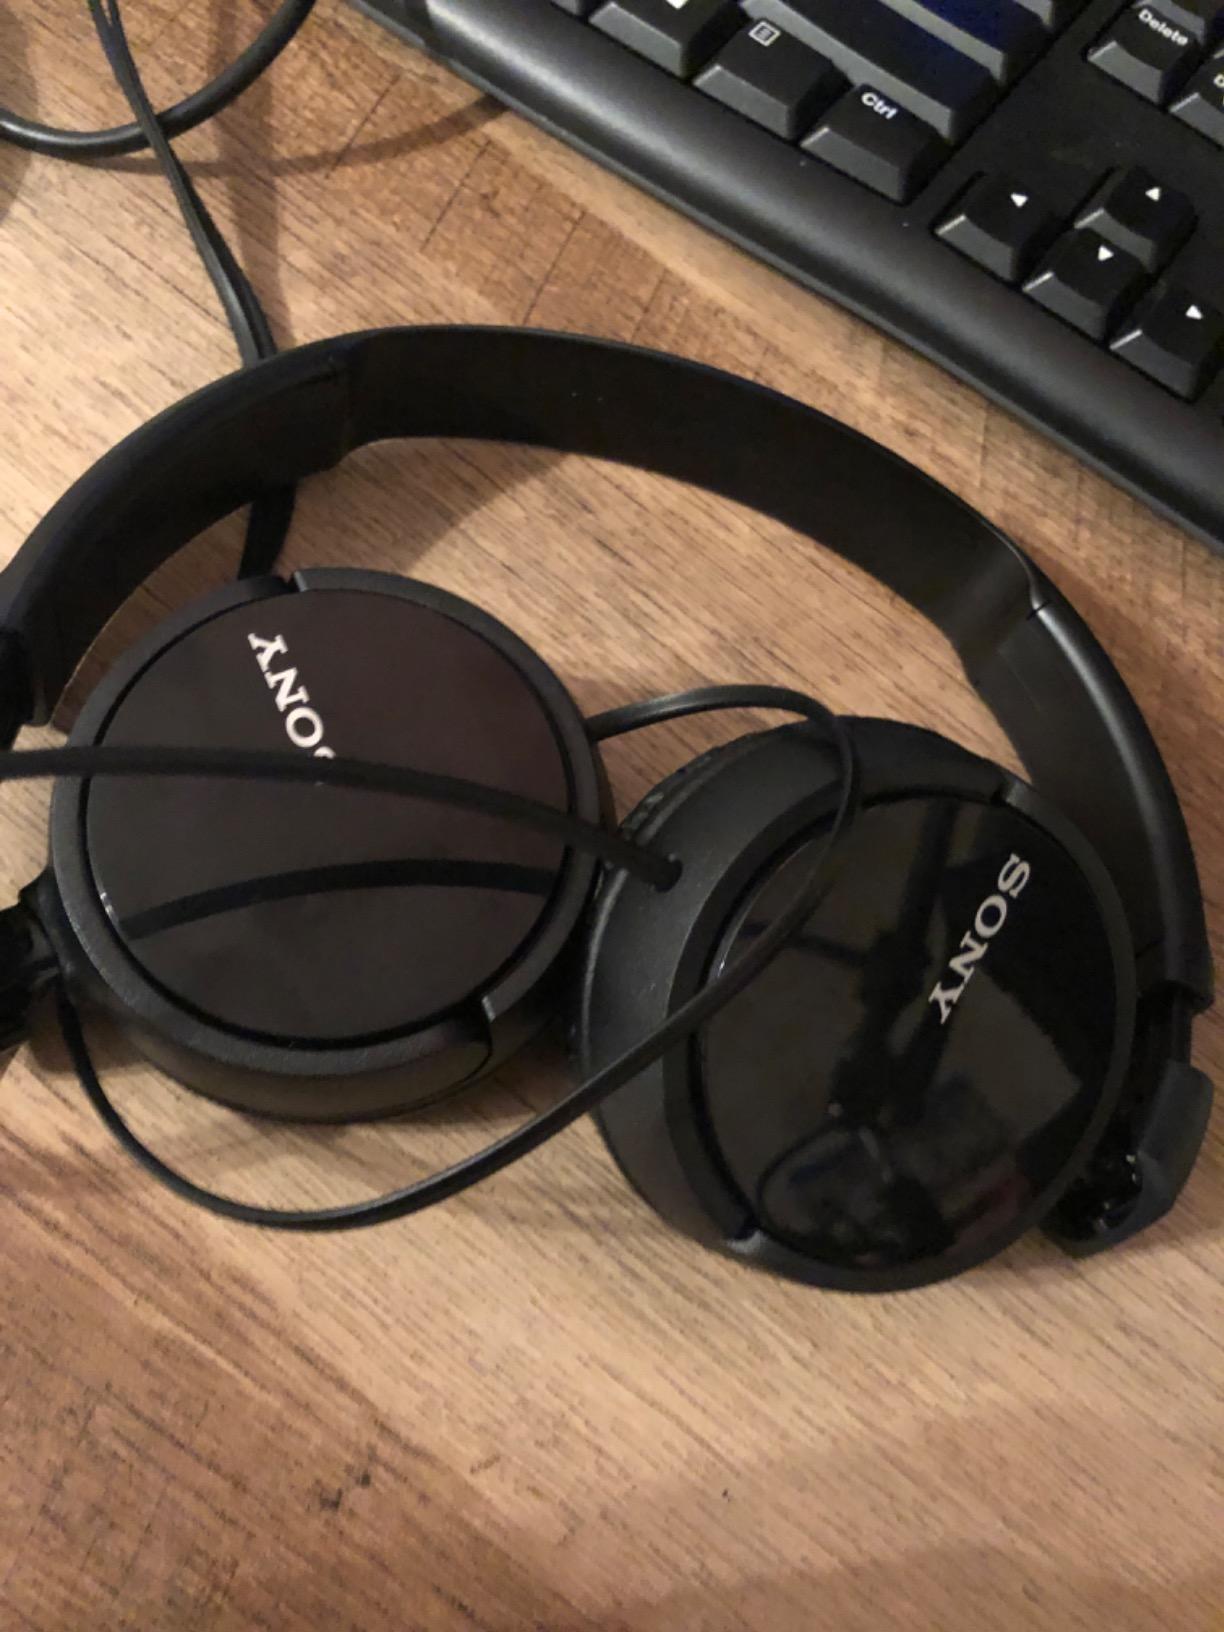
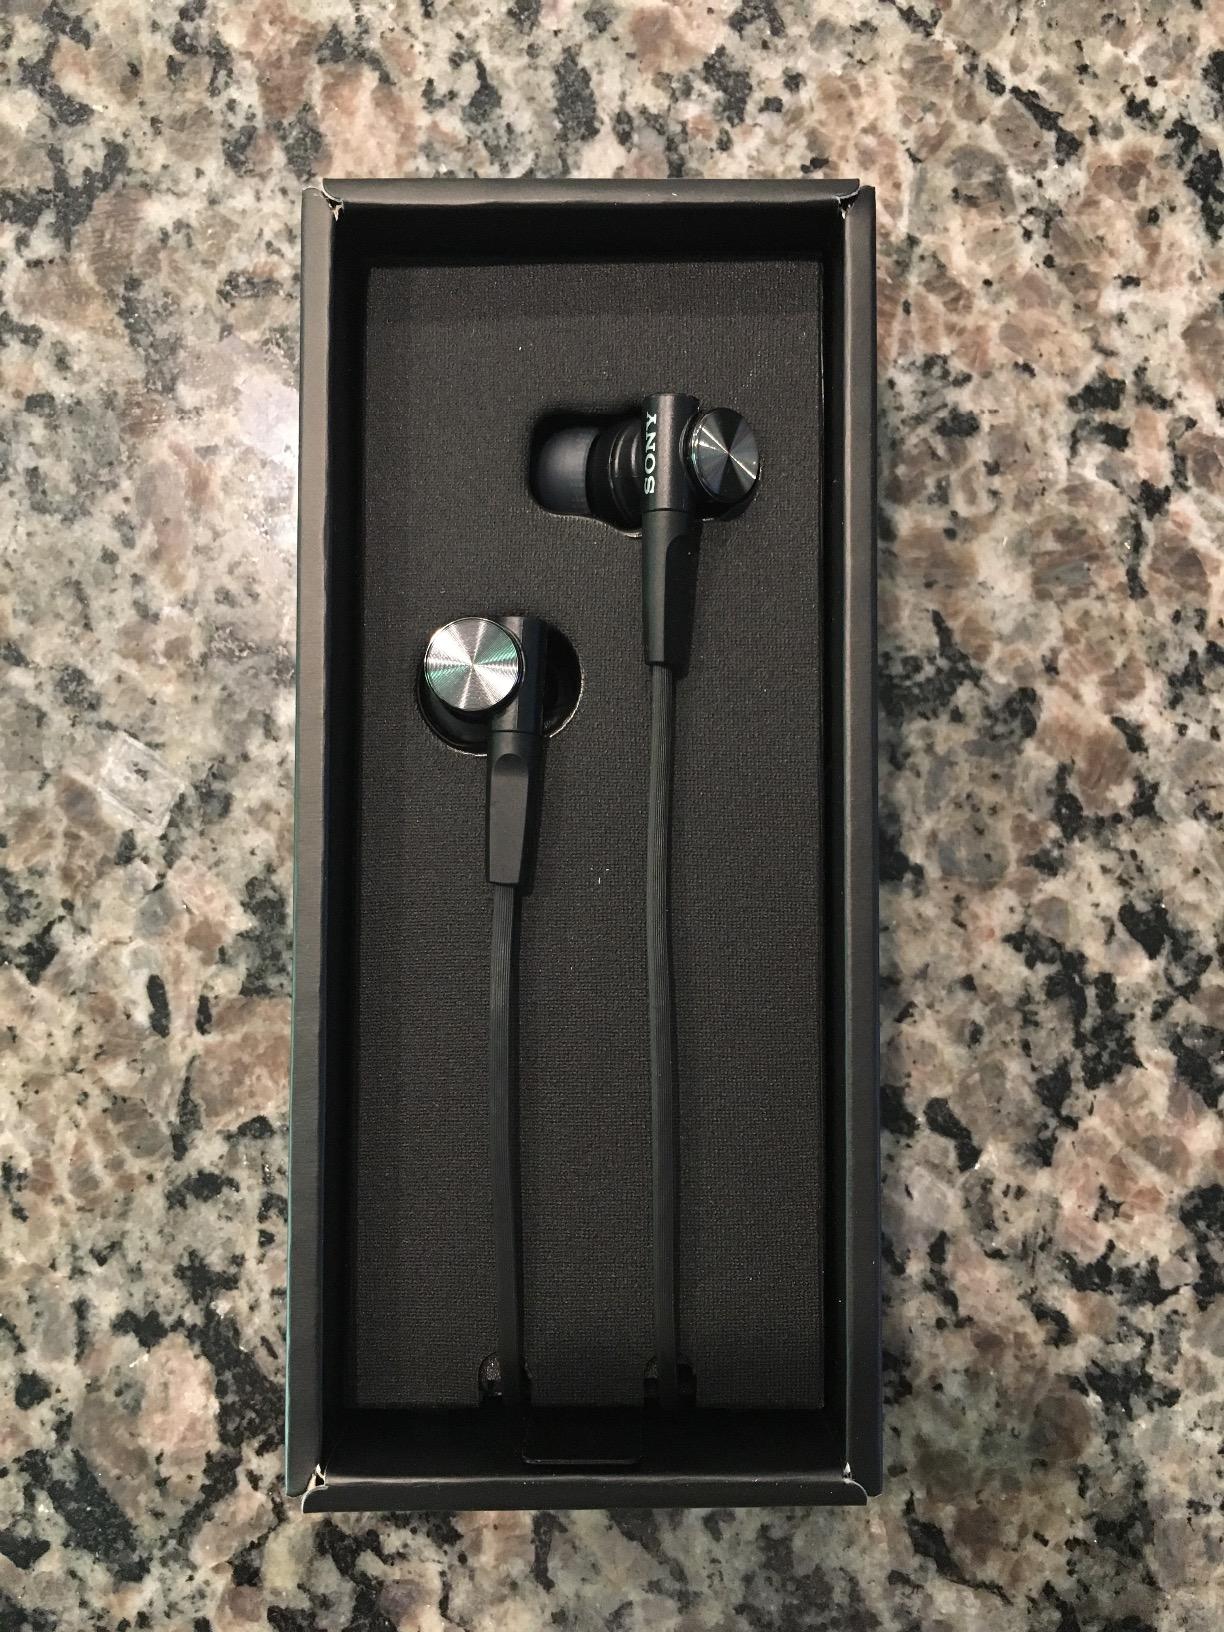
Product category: headphones
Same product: no